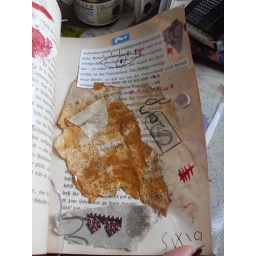
Sveas altered book with rusty paper in it